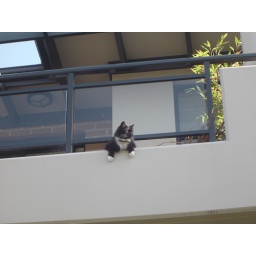
Curious and brave black and white cat at an open house in Dulwich Hill, May 2008